Northumberland

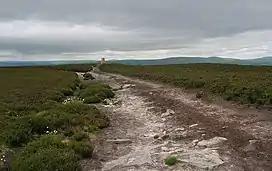
Long Crag summit

The land has long been an English frontier zone, and it is now bordered to the north by Scotland. Northumberland has a rich prehistory with many instances of rock art, hillforts such as Yeavering Bell, and stone circles such as the Goatstones and Duddo Five Stones. Most of the area was occupied by the Brythonic-Celtic Votadini people, with another large tribe, the Brigantes, to the south.